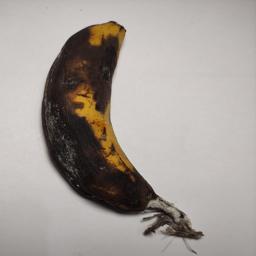
Banana variety: Sagor Kola